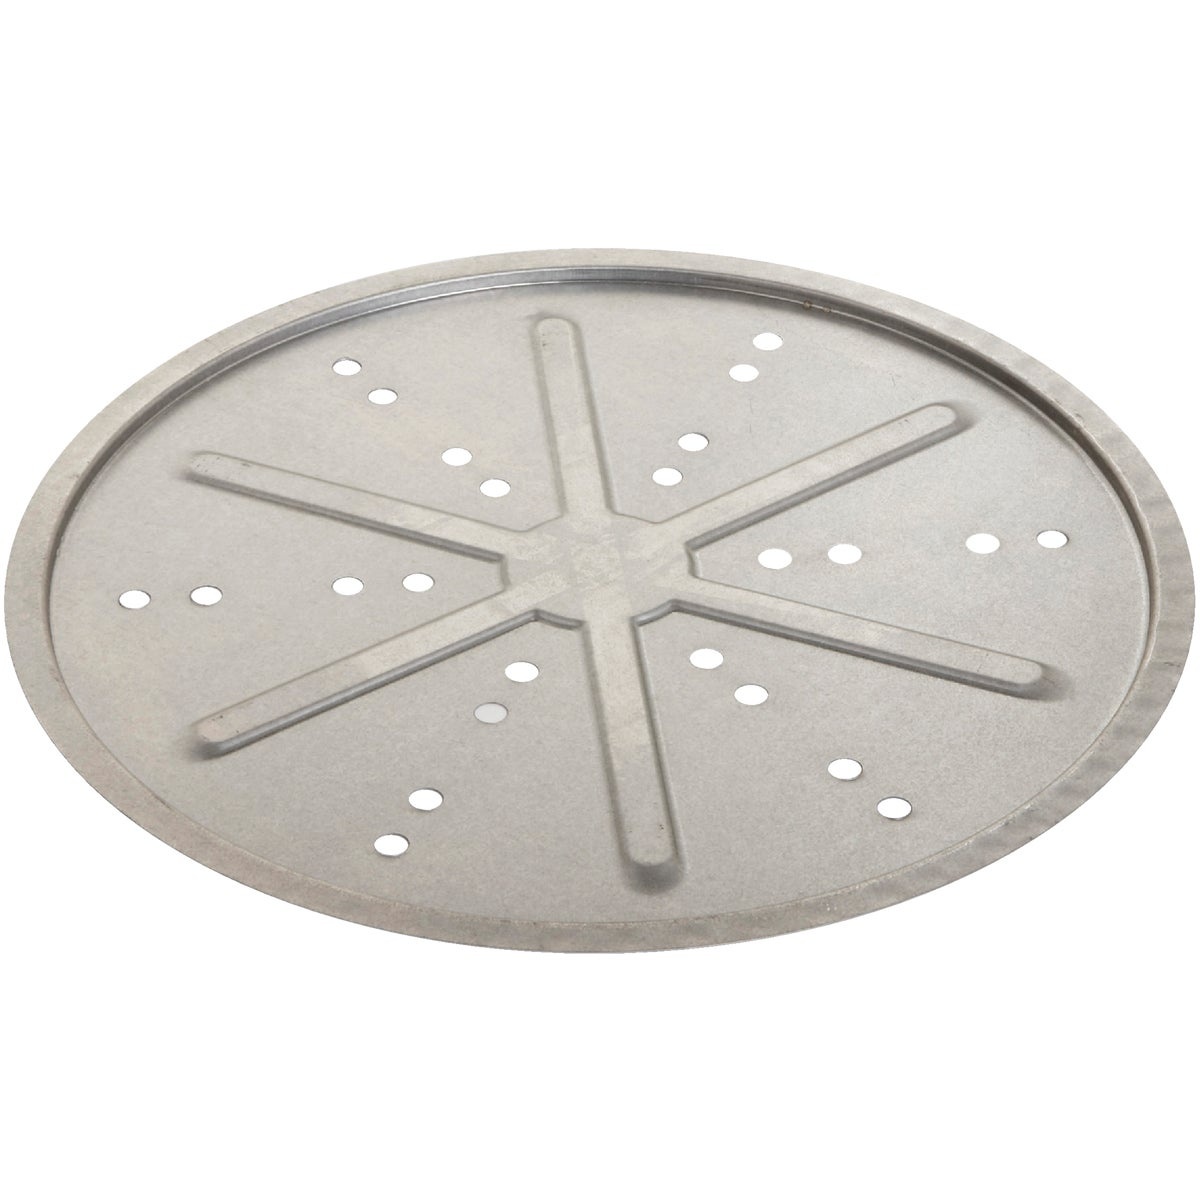
Old Smokey 19 In. Dia. Aluminized Steel Bottom Grill Grate
Replacement bottom grill grate for Old Smokey charcoal grills. Durable aluminized steel construction for long life. %search_data%22BG
Brand: Old Smokey Products
Category: Home & Garden > Kitchen & Dining > Kitchen Appliance Accessories > Outdoor Grill Accessories > Outdoor Grill Replacement Parts